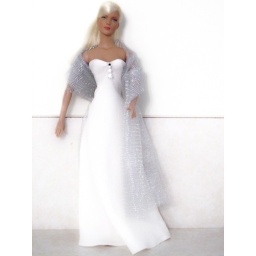
Tiffany in a white dress and silver wrap